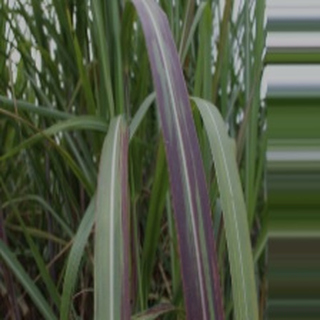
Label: sugarcane_bacterial_blight